Andover Town F.C.

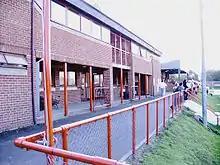
Photograph of the Portway Stadium, showing the clubhouse, stand and banking

The club took over Andover F.C.'s Portway Stadium following a vote at Test Valley Borough Council in July 2013. The stadium had been built in 1989 at a cost of £850,000. A large stand with bench seating was built on one side of the pitch and slightly raise above it, with the other three sides left open. After being refurbished, the ground was reopened on 28 December 2013 for a match against Team Solent, with Andover winning 4–0 in front of a crowd of 161.